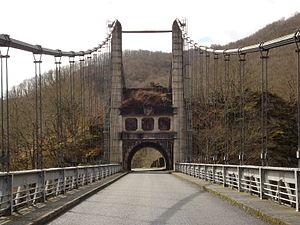
Pont de Saint-Projet, le pylône et le petit tunnel coté Cantal